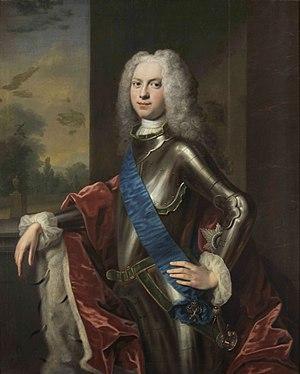
Charles-Auguste de Holstein-Gottorp né le 26 novembre 1706 au Château de Gottorf, décédé le 31 mai 1727 à Saint-Pétersbourg il fut Prince-évêque de Lübeck pendant 1 année de 1726 à 1727.